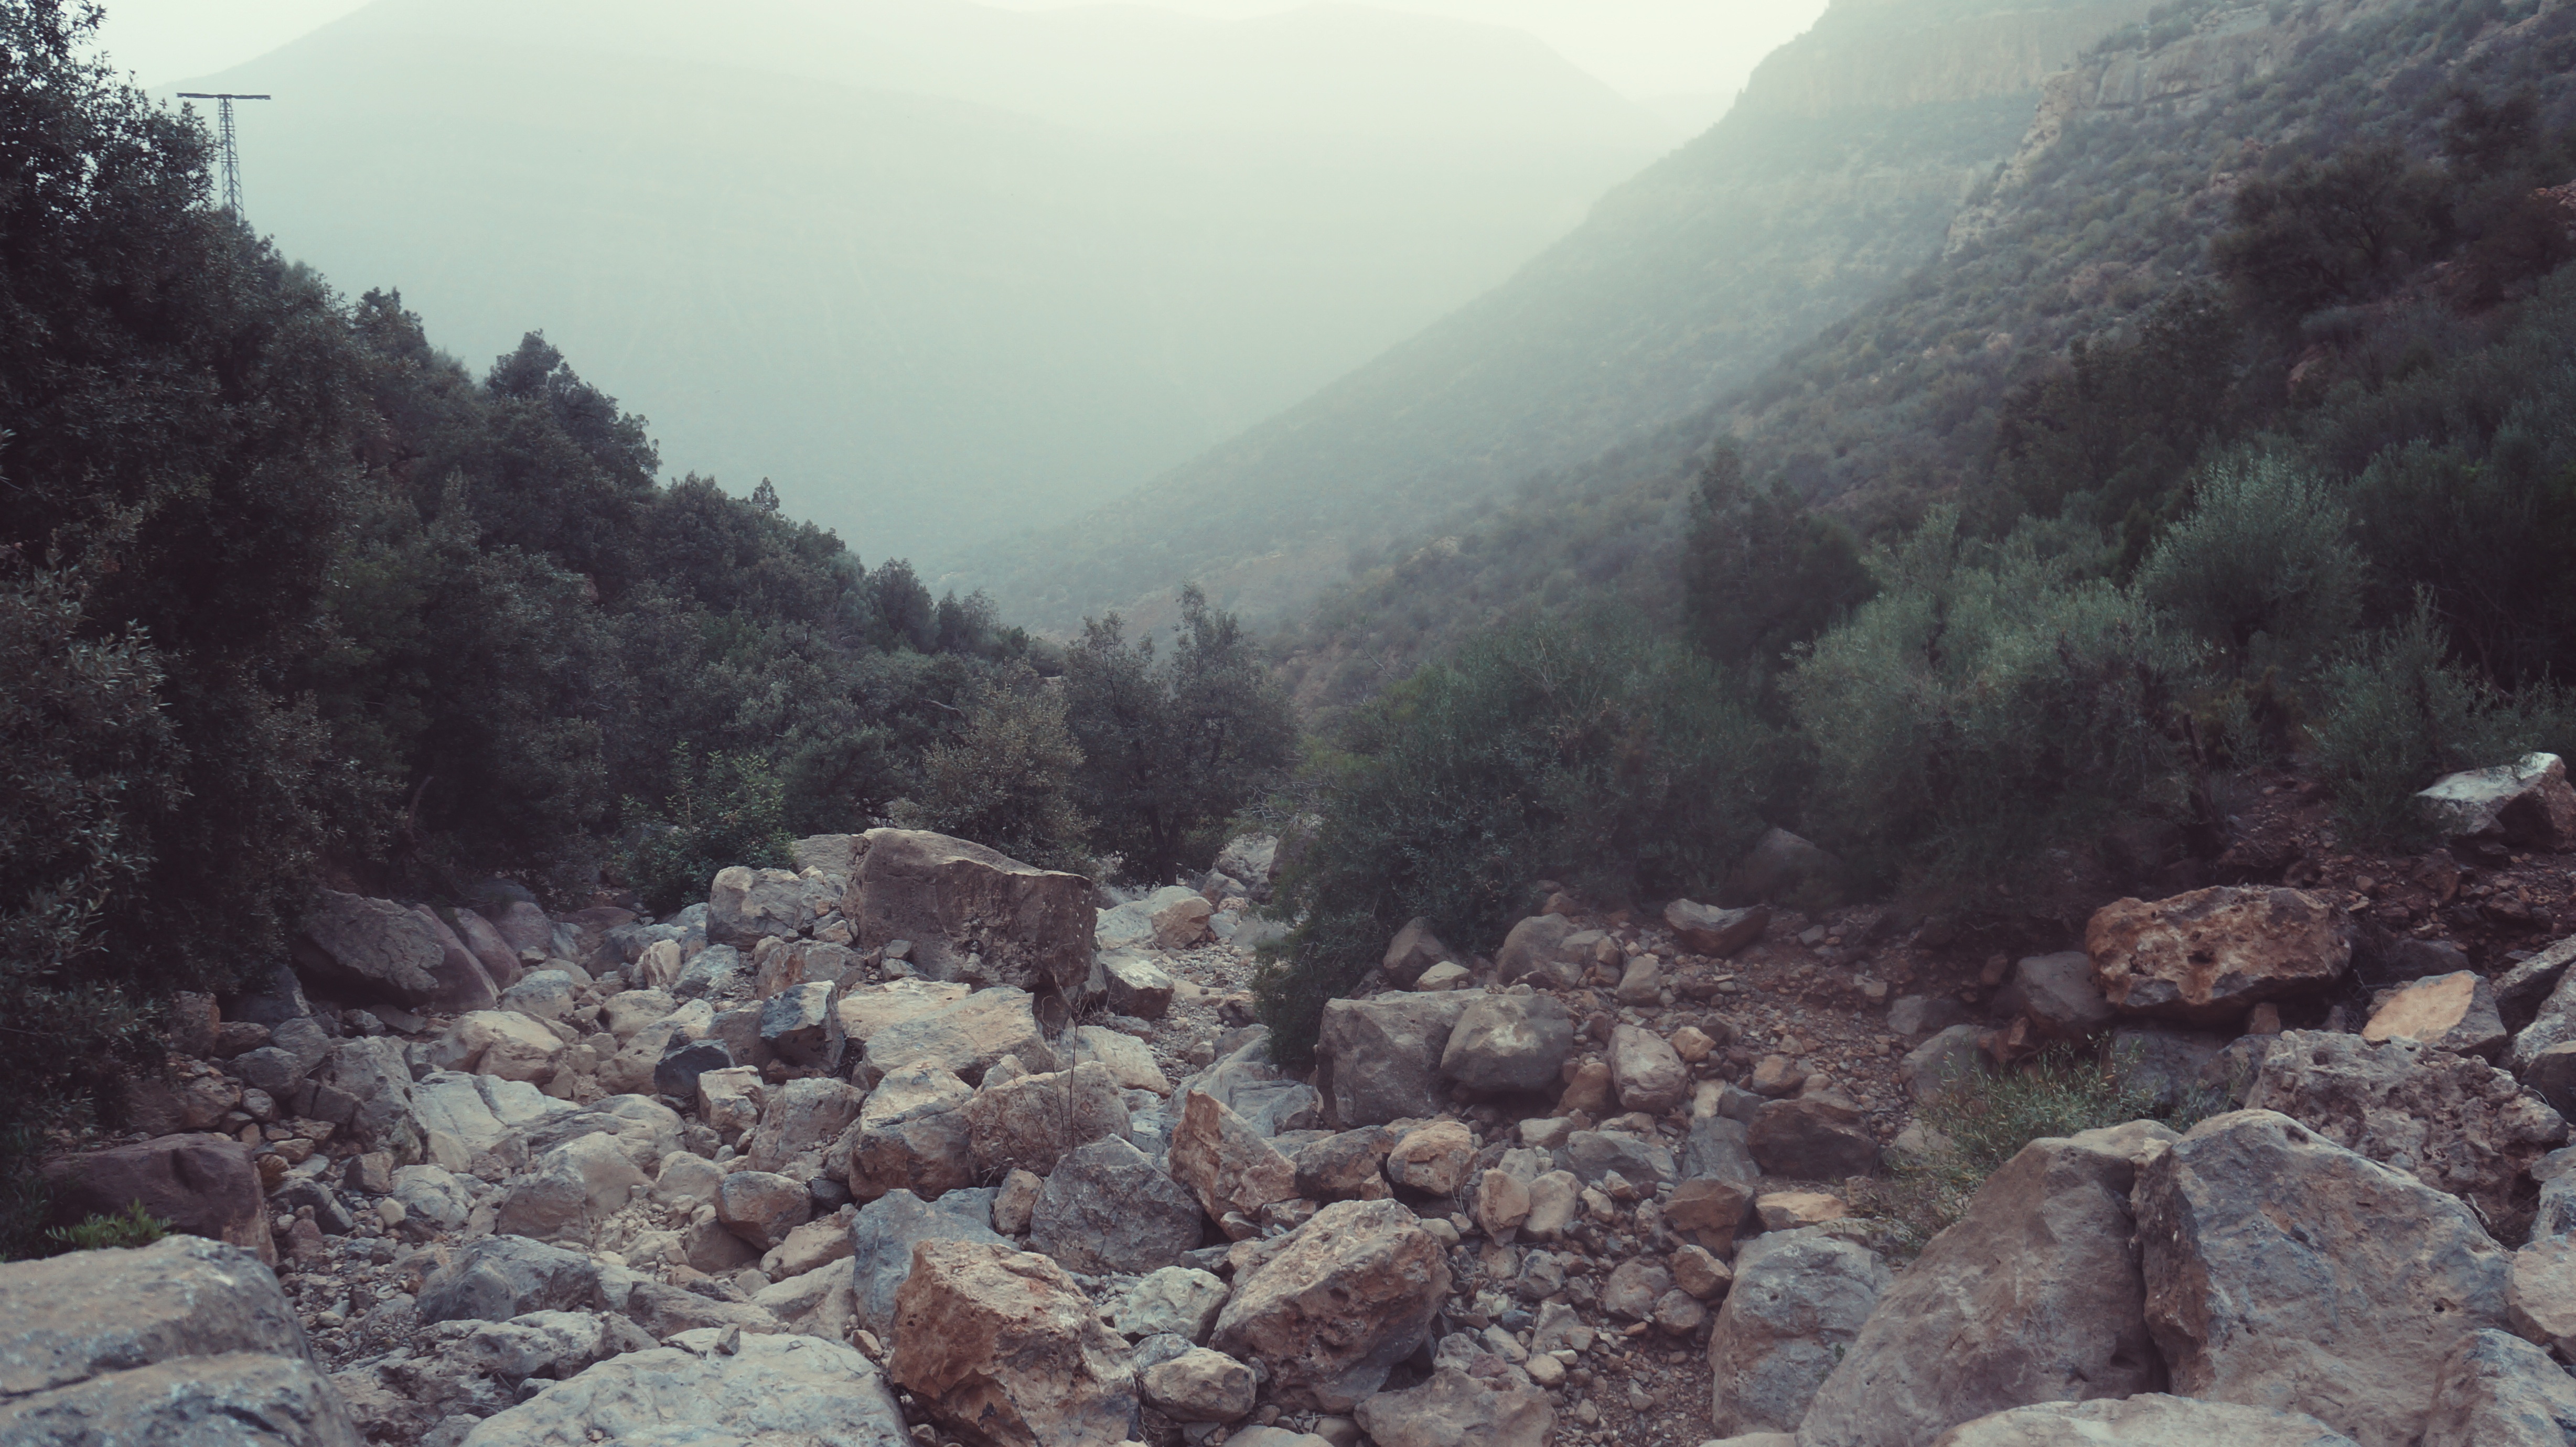
rock, wilderness, mountain, trail, lake, valley, mountain range, ridge, summit, geology, plateau, wadi, moraine, landform, geographical feature, mountainous landforms, geological phenomenon